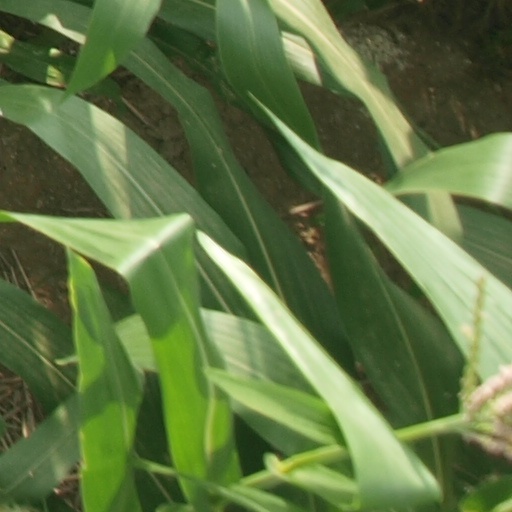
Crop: maize; corn